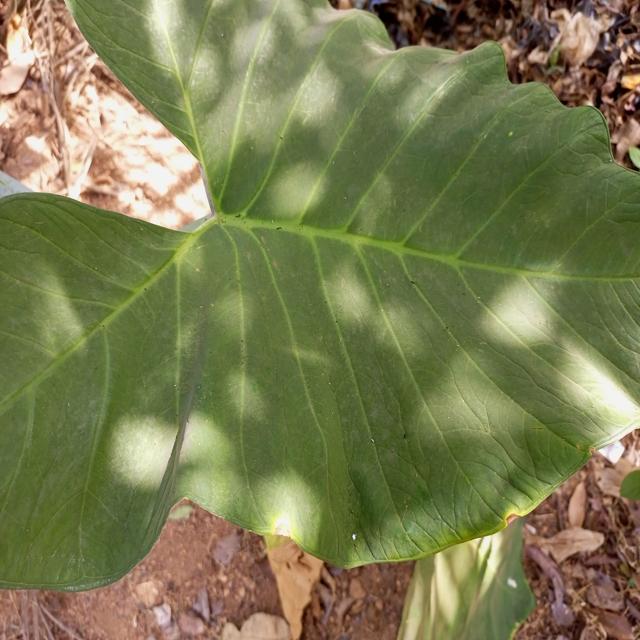
Label: Early_Blight